Robinson House (Wellsboro, Pennsylvania)

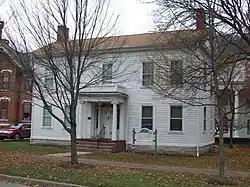
Robinson House, Wellsboro PA, October 2009

Robinson House, also known as the White House, is a historic home located at Wellsboro in Tioga County, Pennsylvania. It is a rectangular, two story, five bay Greek Revival style house built originally in 1813 with later modifications. The house has a cut stone foundation and partial basement.